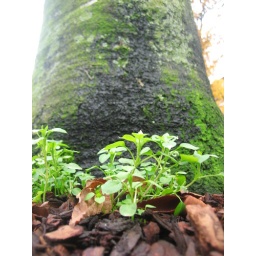
hardly seeing green plants in winter ..it was taken when i was waiting the bus to Hallstatt